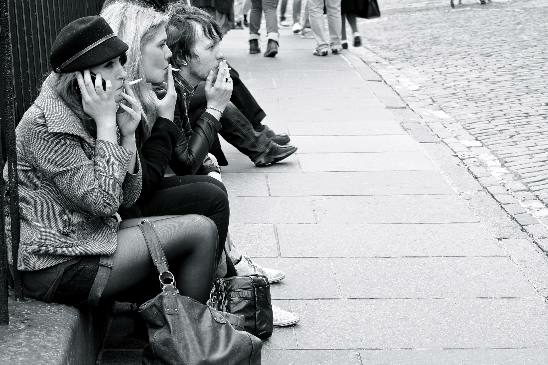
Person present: Yes